Joaquim Pedro de Oliveira Martins

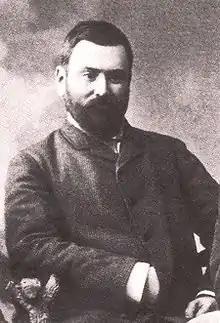

Joaquim Pedro de Oliveira Martins (30 April 1845 – 24 August 1894) was a Portuguese politician and social scientist. He was a writer, a deputy, a minister; he became the 47th Minister for Treasury Affairs on 17 January 1892.